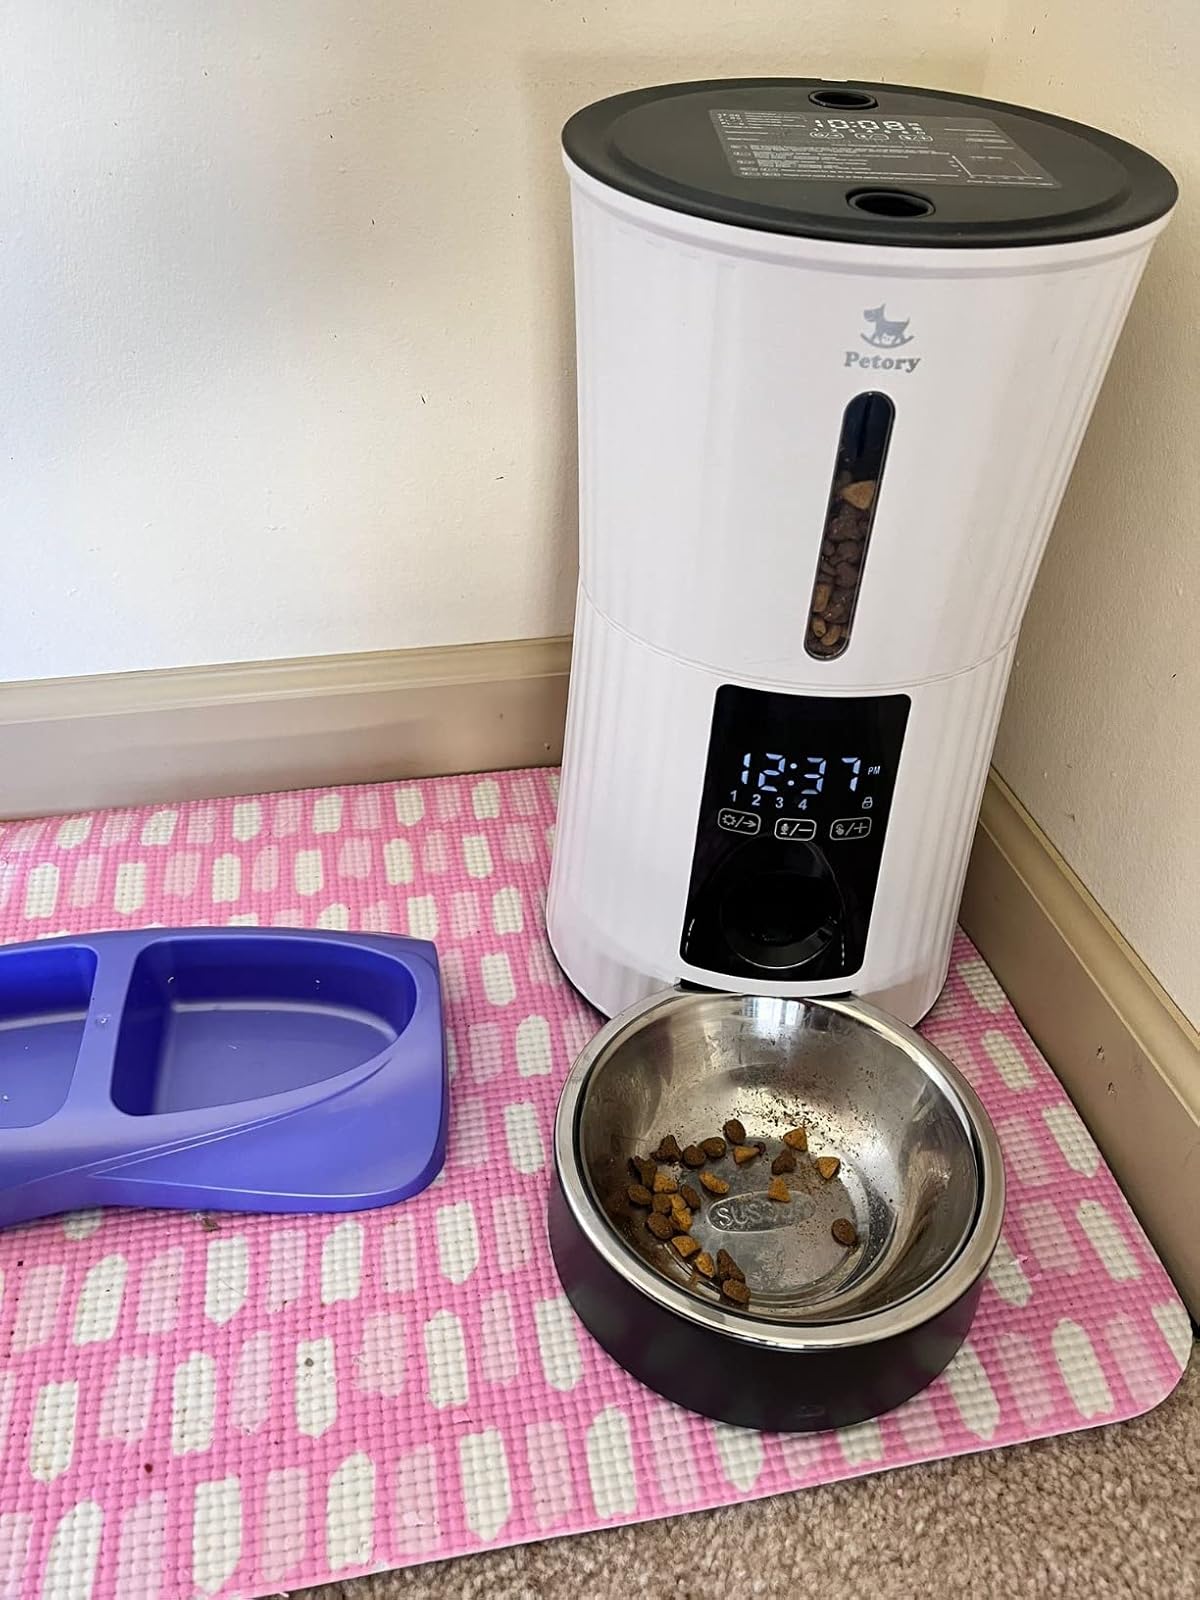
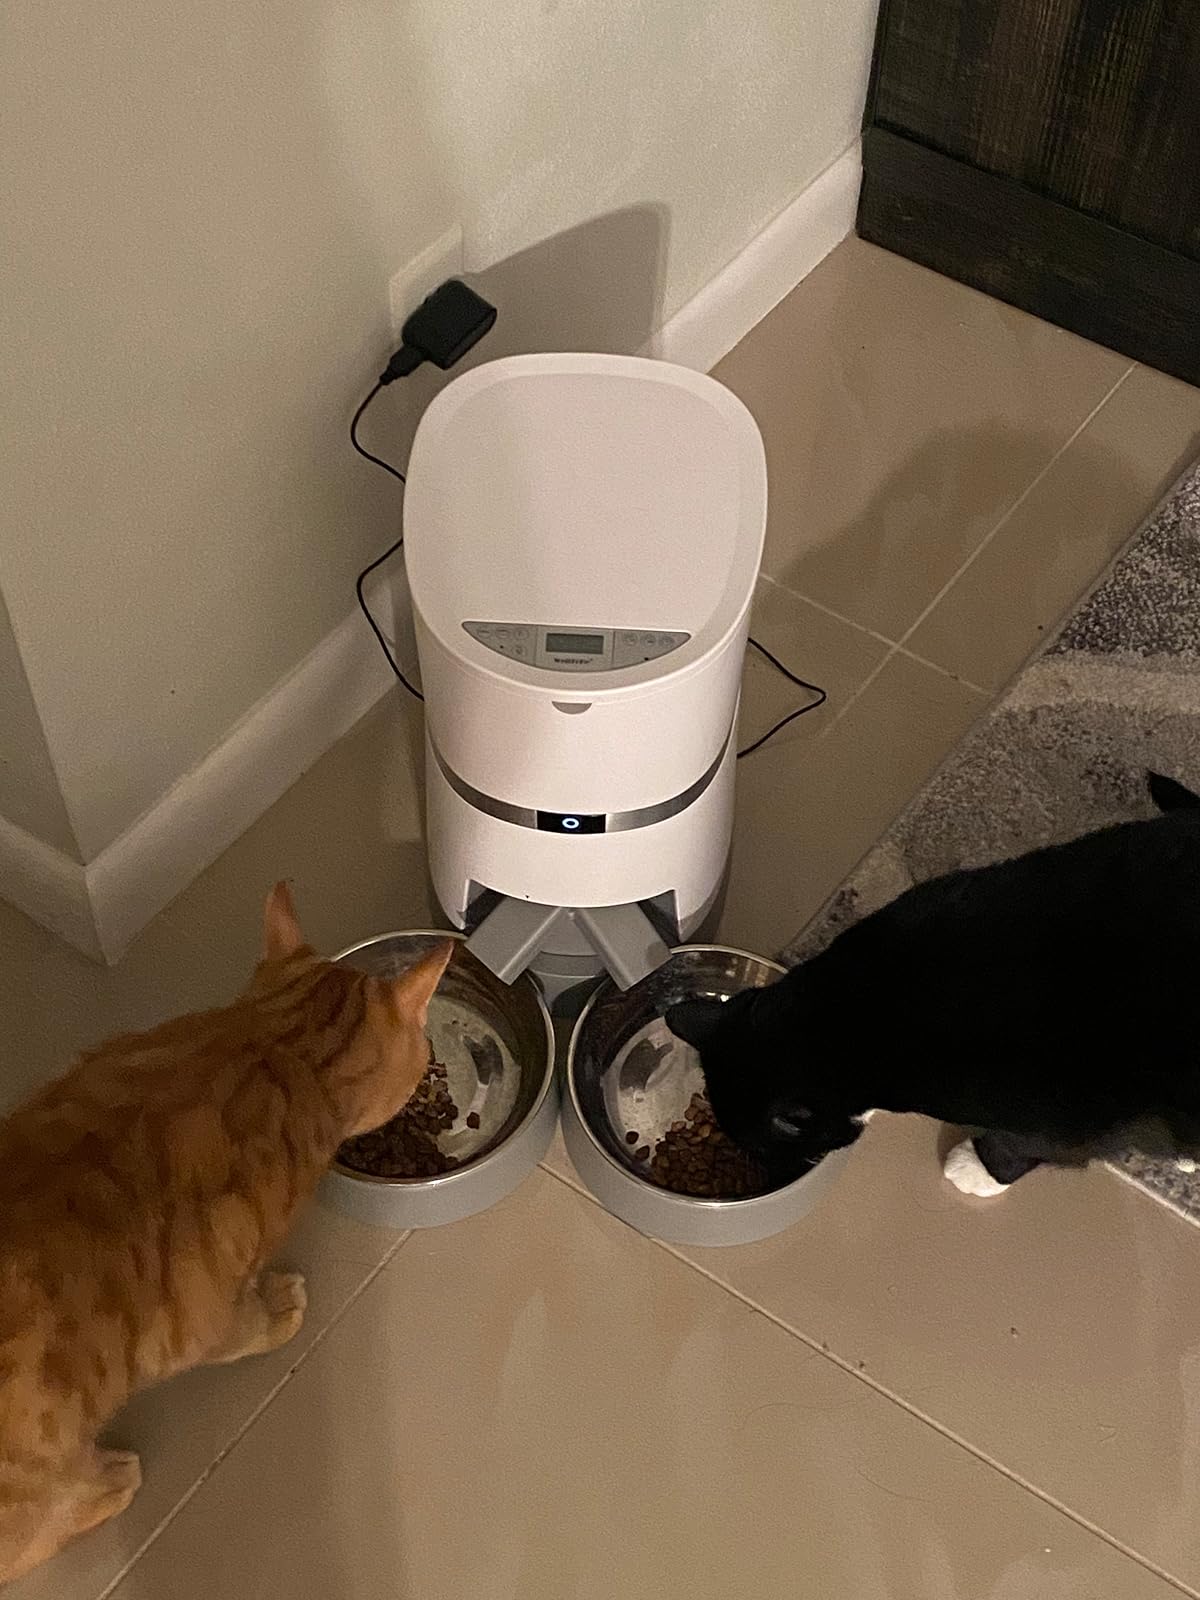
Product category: items_feeder
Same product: no